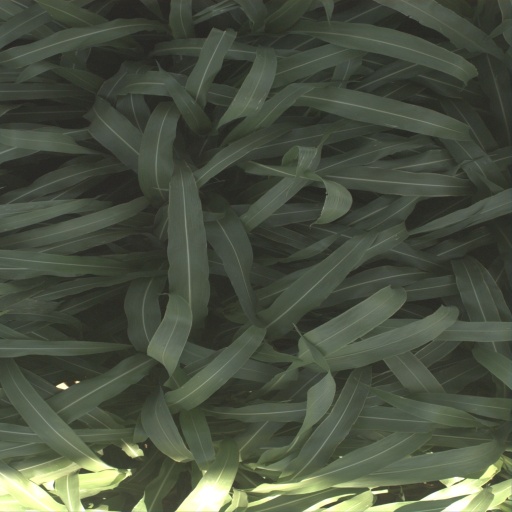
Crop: sorghum